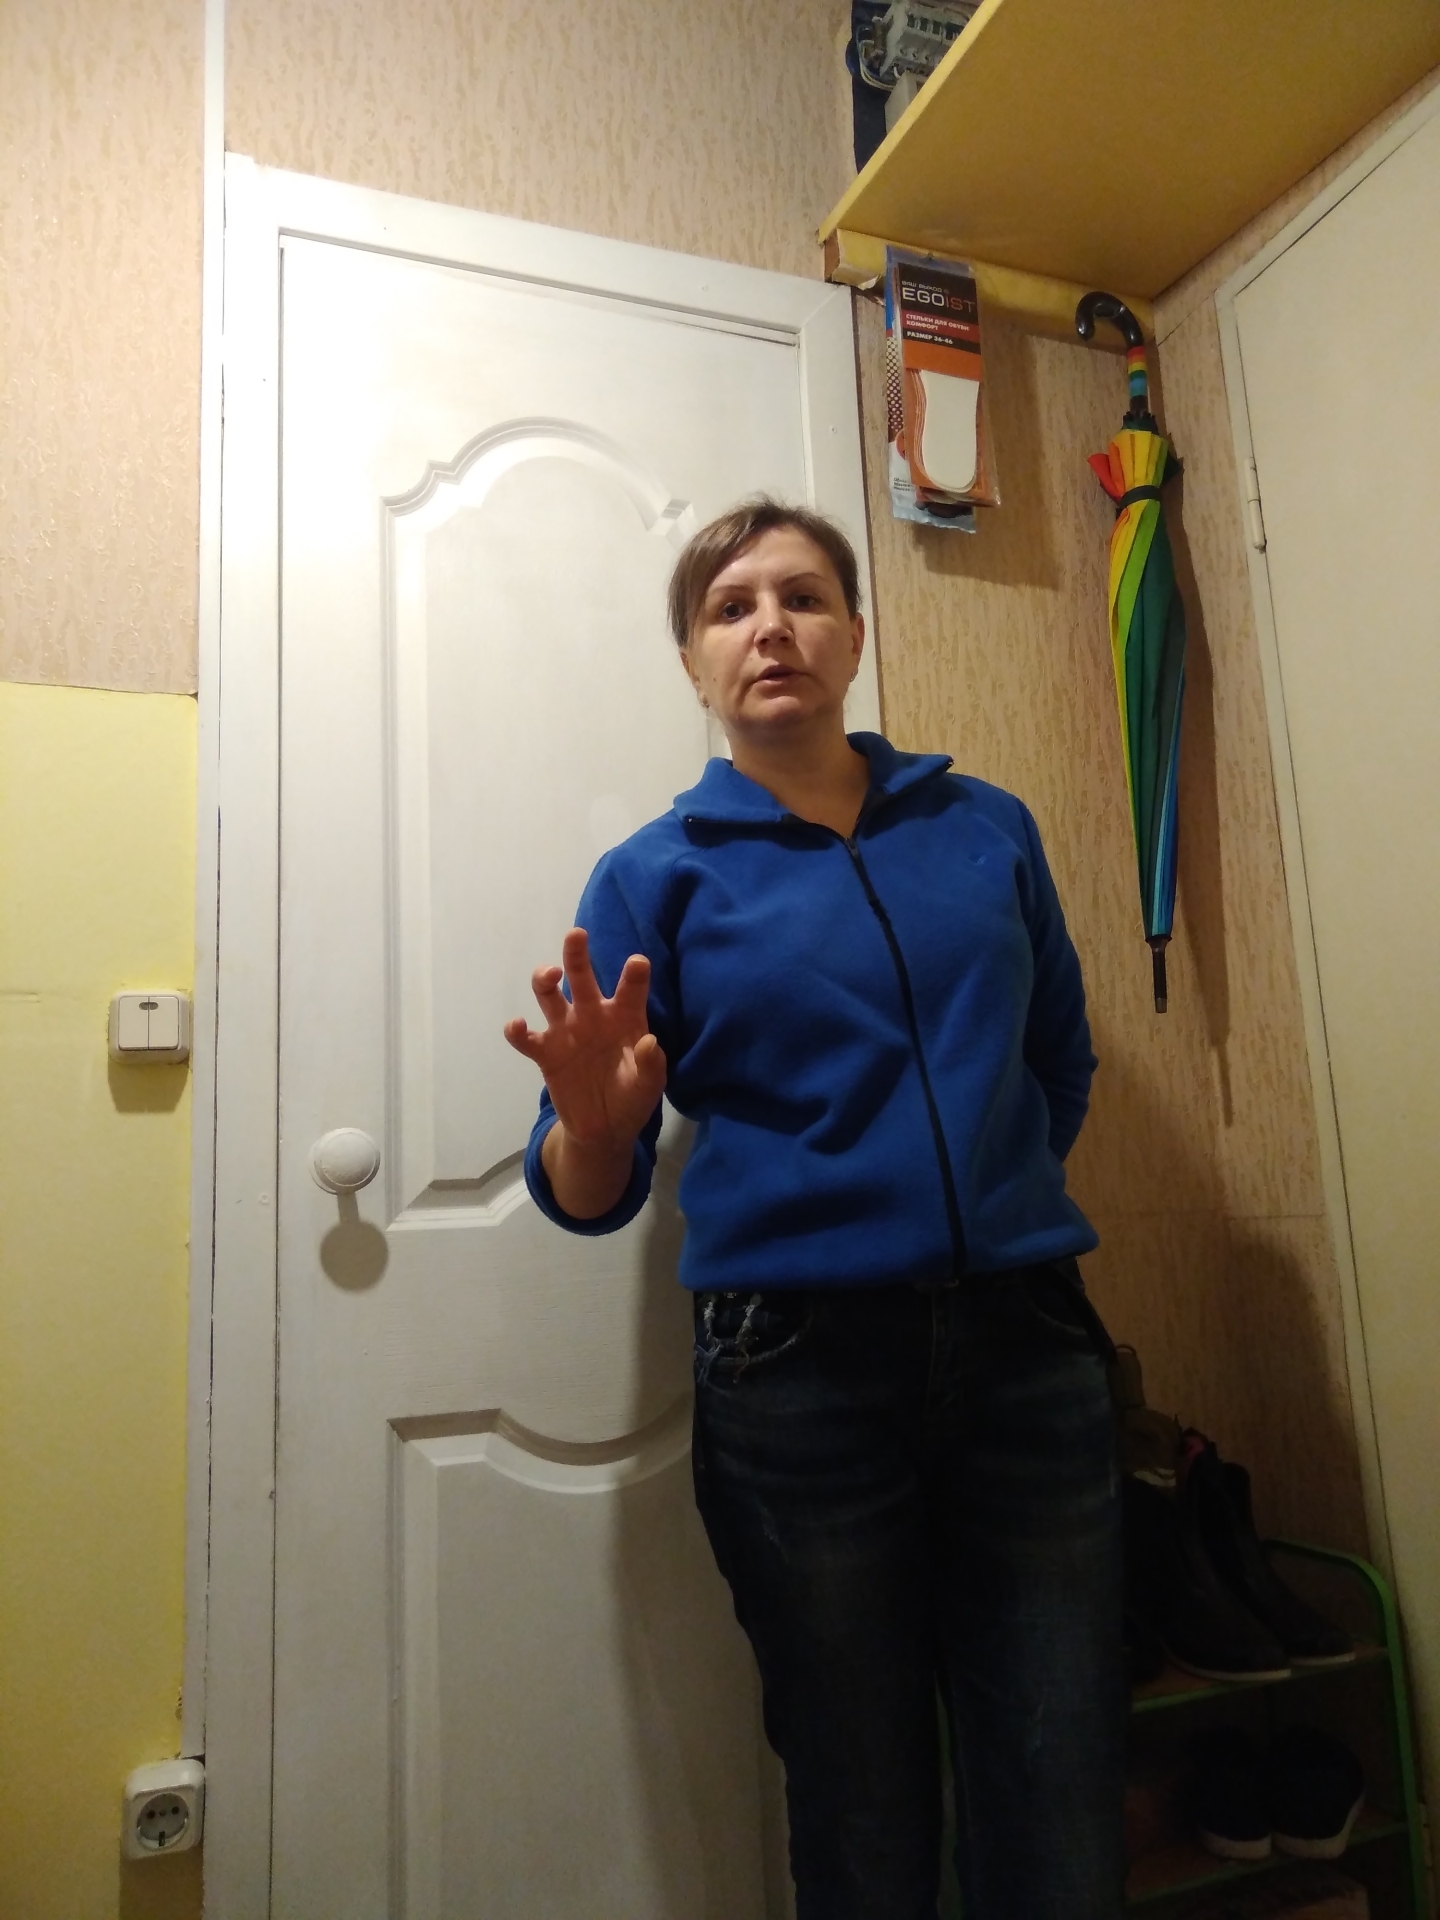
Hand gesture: grabbing